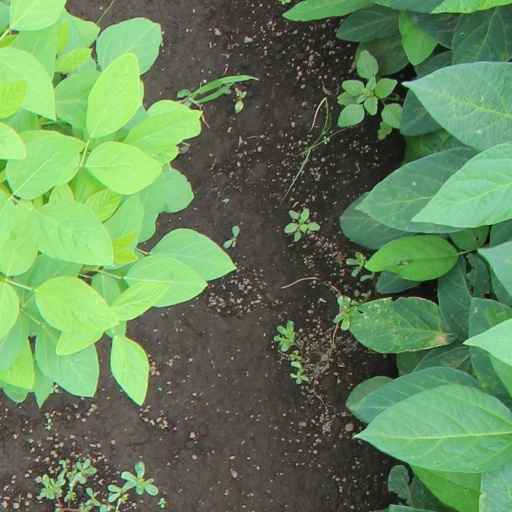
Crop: soybean